The Trick in the Sheet

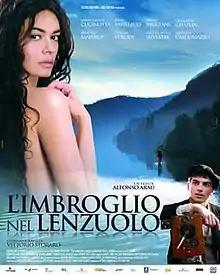
Film poster

The Trick in the Sheet (Original title:"L'imbroglio Nel Lenzuolo") is a 2010 Italian period romantic comedy film directed by Alfonso Arau. About the arrival of cinema in a small Italian town, it stars Maria Grazia Cucinotta, Geraldine Chaplin, Anne Parillaud and Primo Reggiani. It was released in Italy on 18 June 2010.